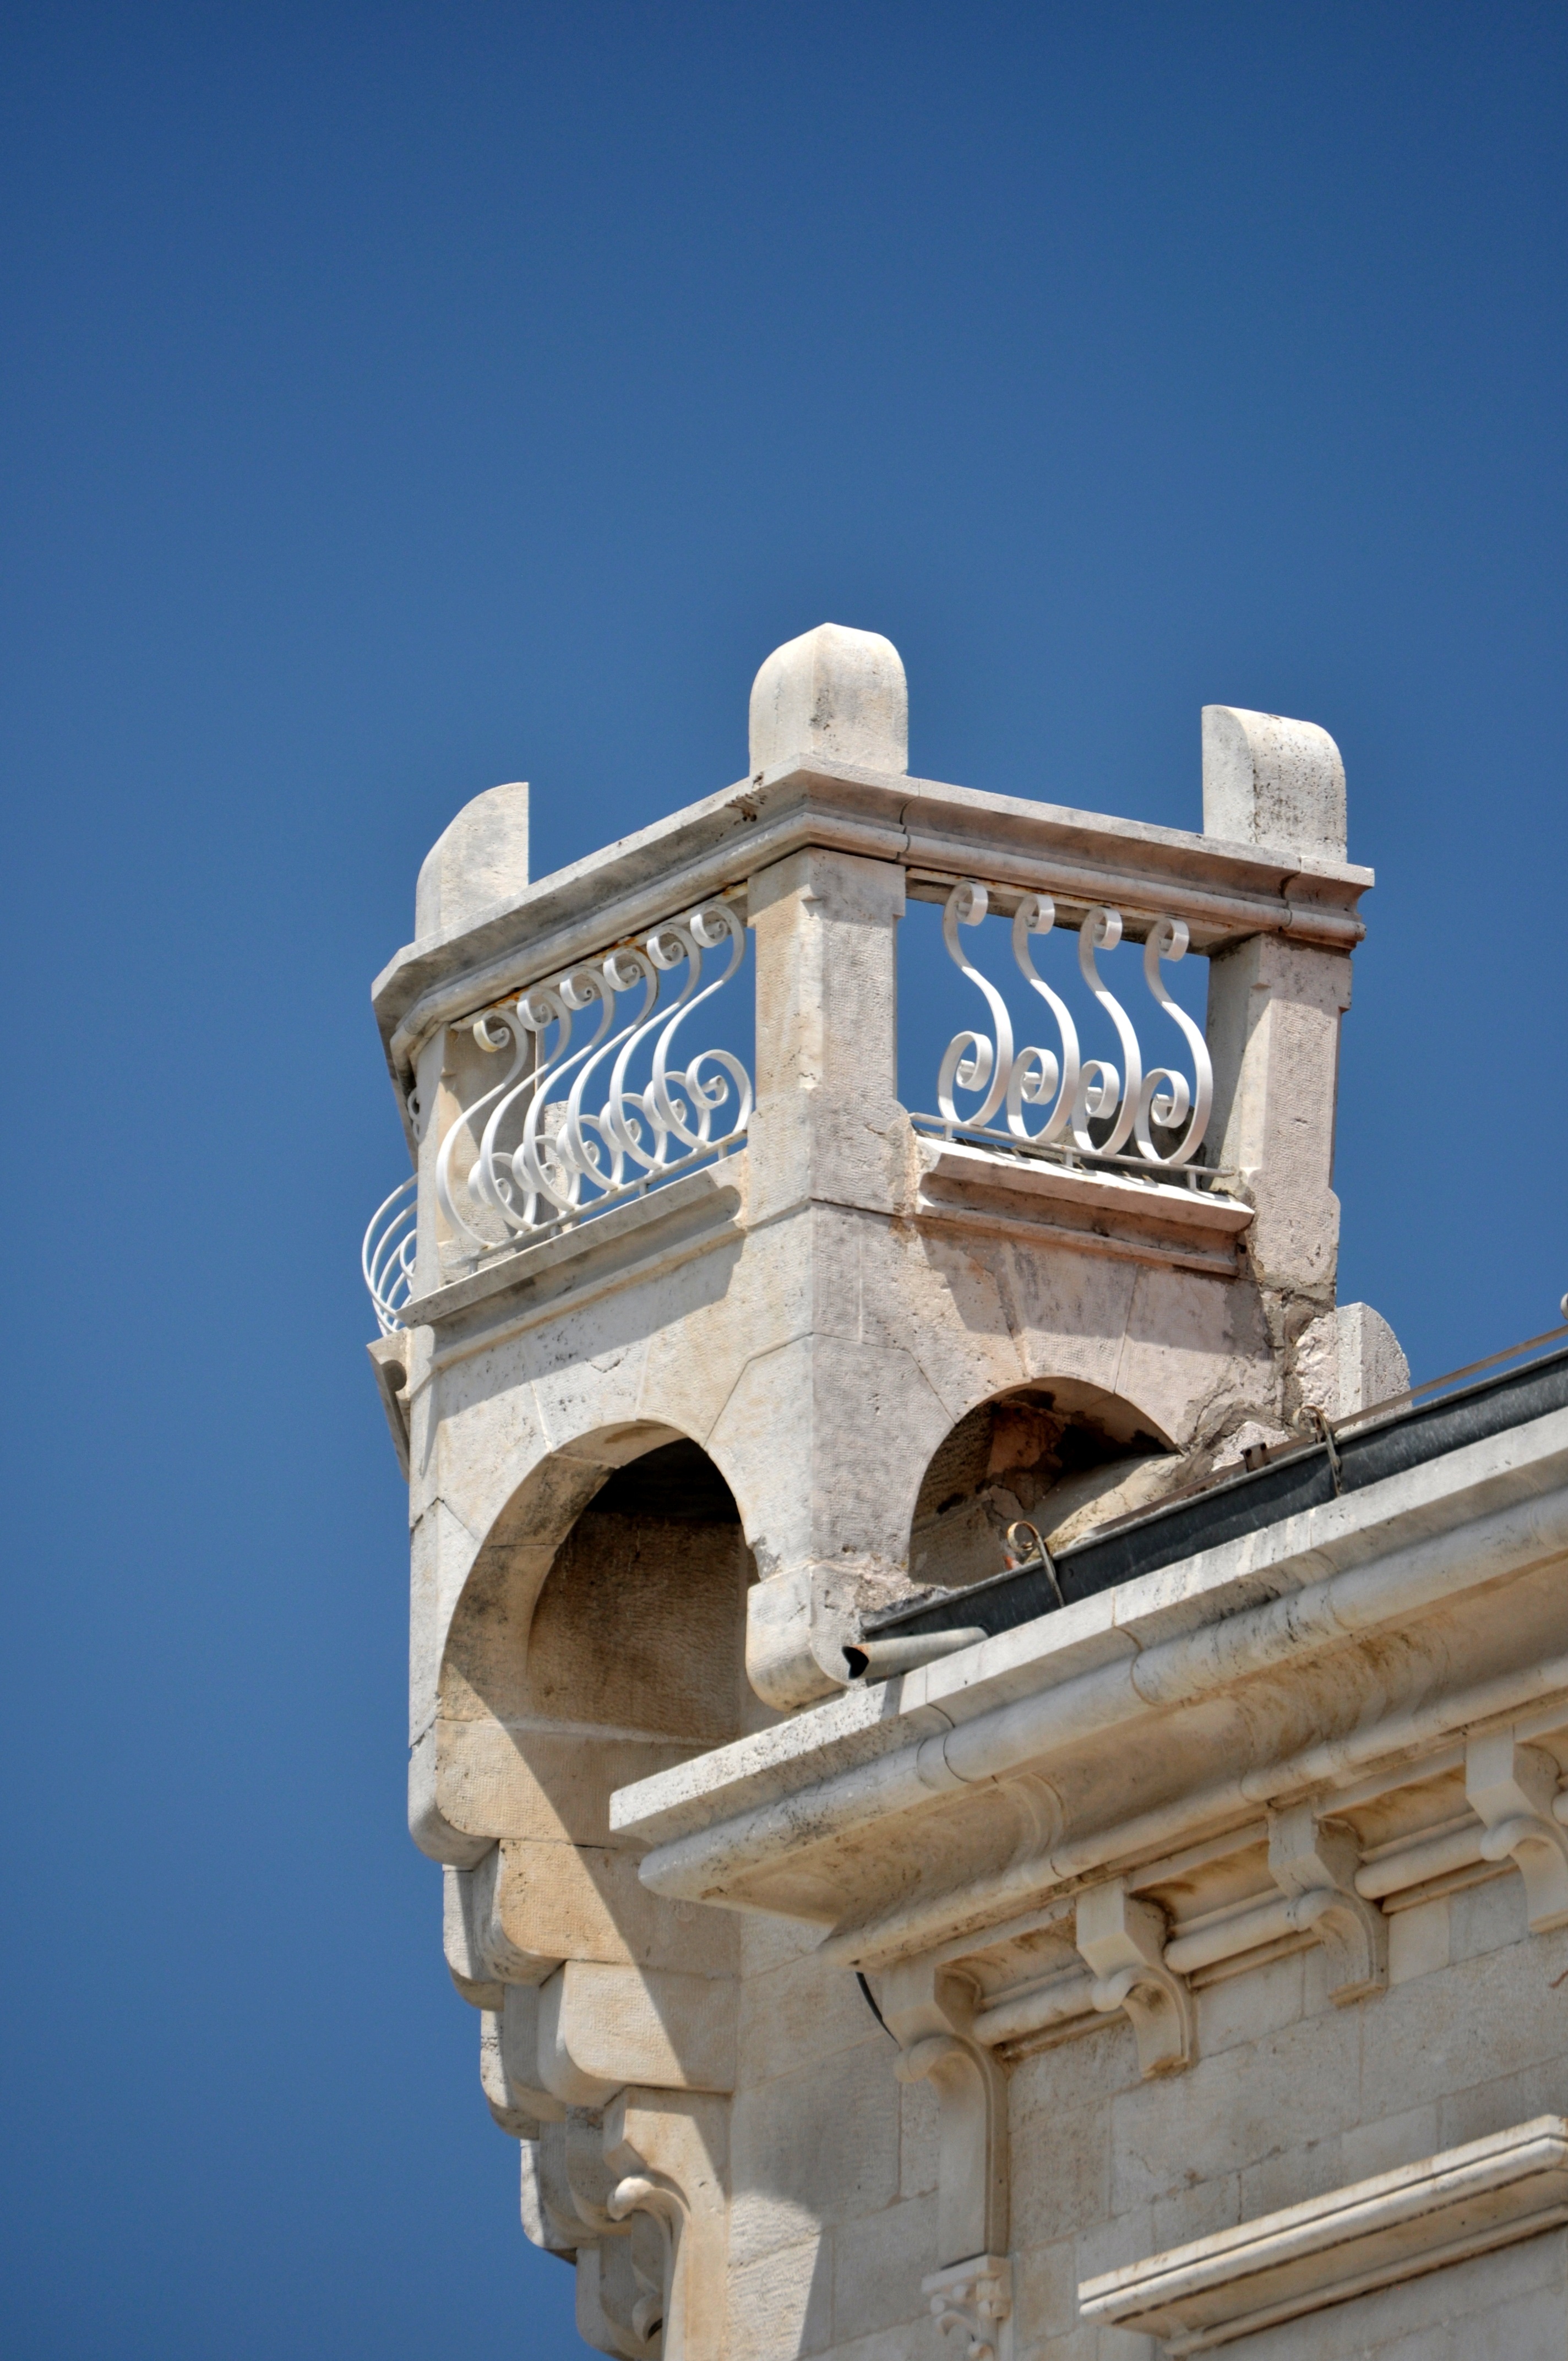
architecture, structure, monument, vacation, tourist, europe, statue, arch, column, mediterranean, tower, landmark, blue, historic, waterfront, tourism, sculpture, croatia, temple, heritage, unesco, riva, destination, adriatic, dalmatia, trogir, ancient history